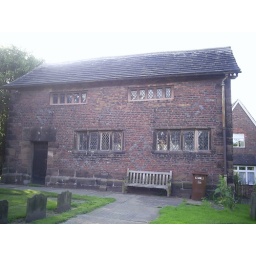
12th century building in the grounds of the church yard great budworth